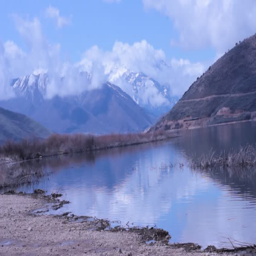
snow capped mountains with white fluffy clouds and reflection on a mountain lake